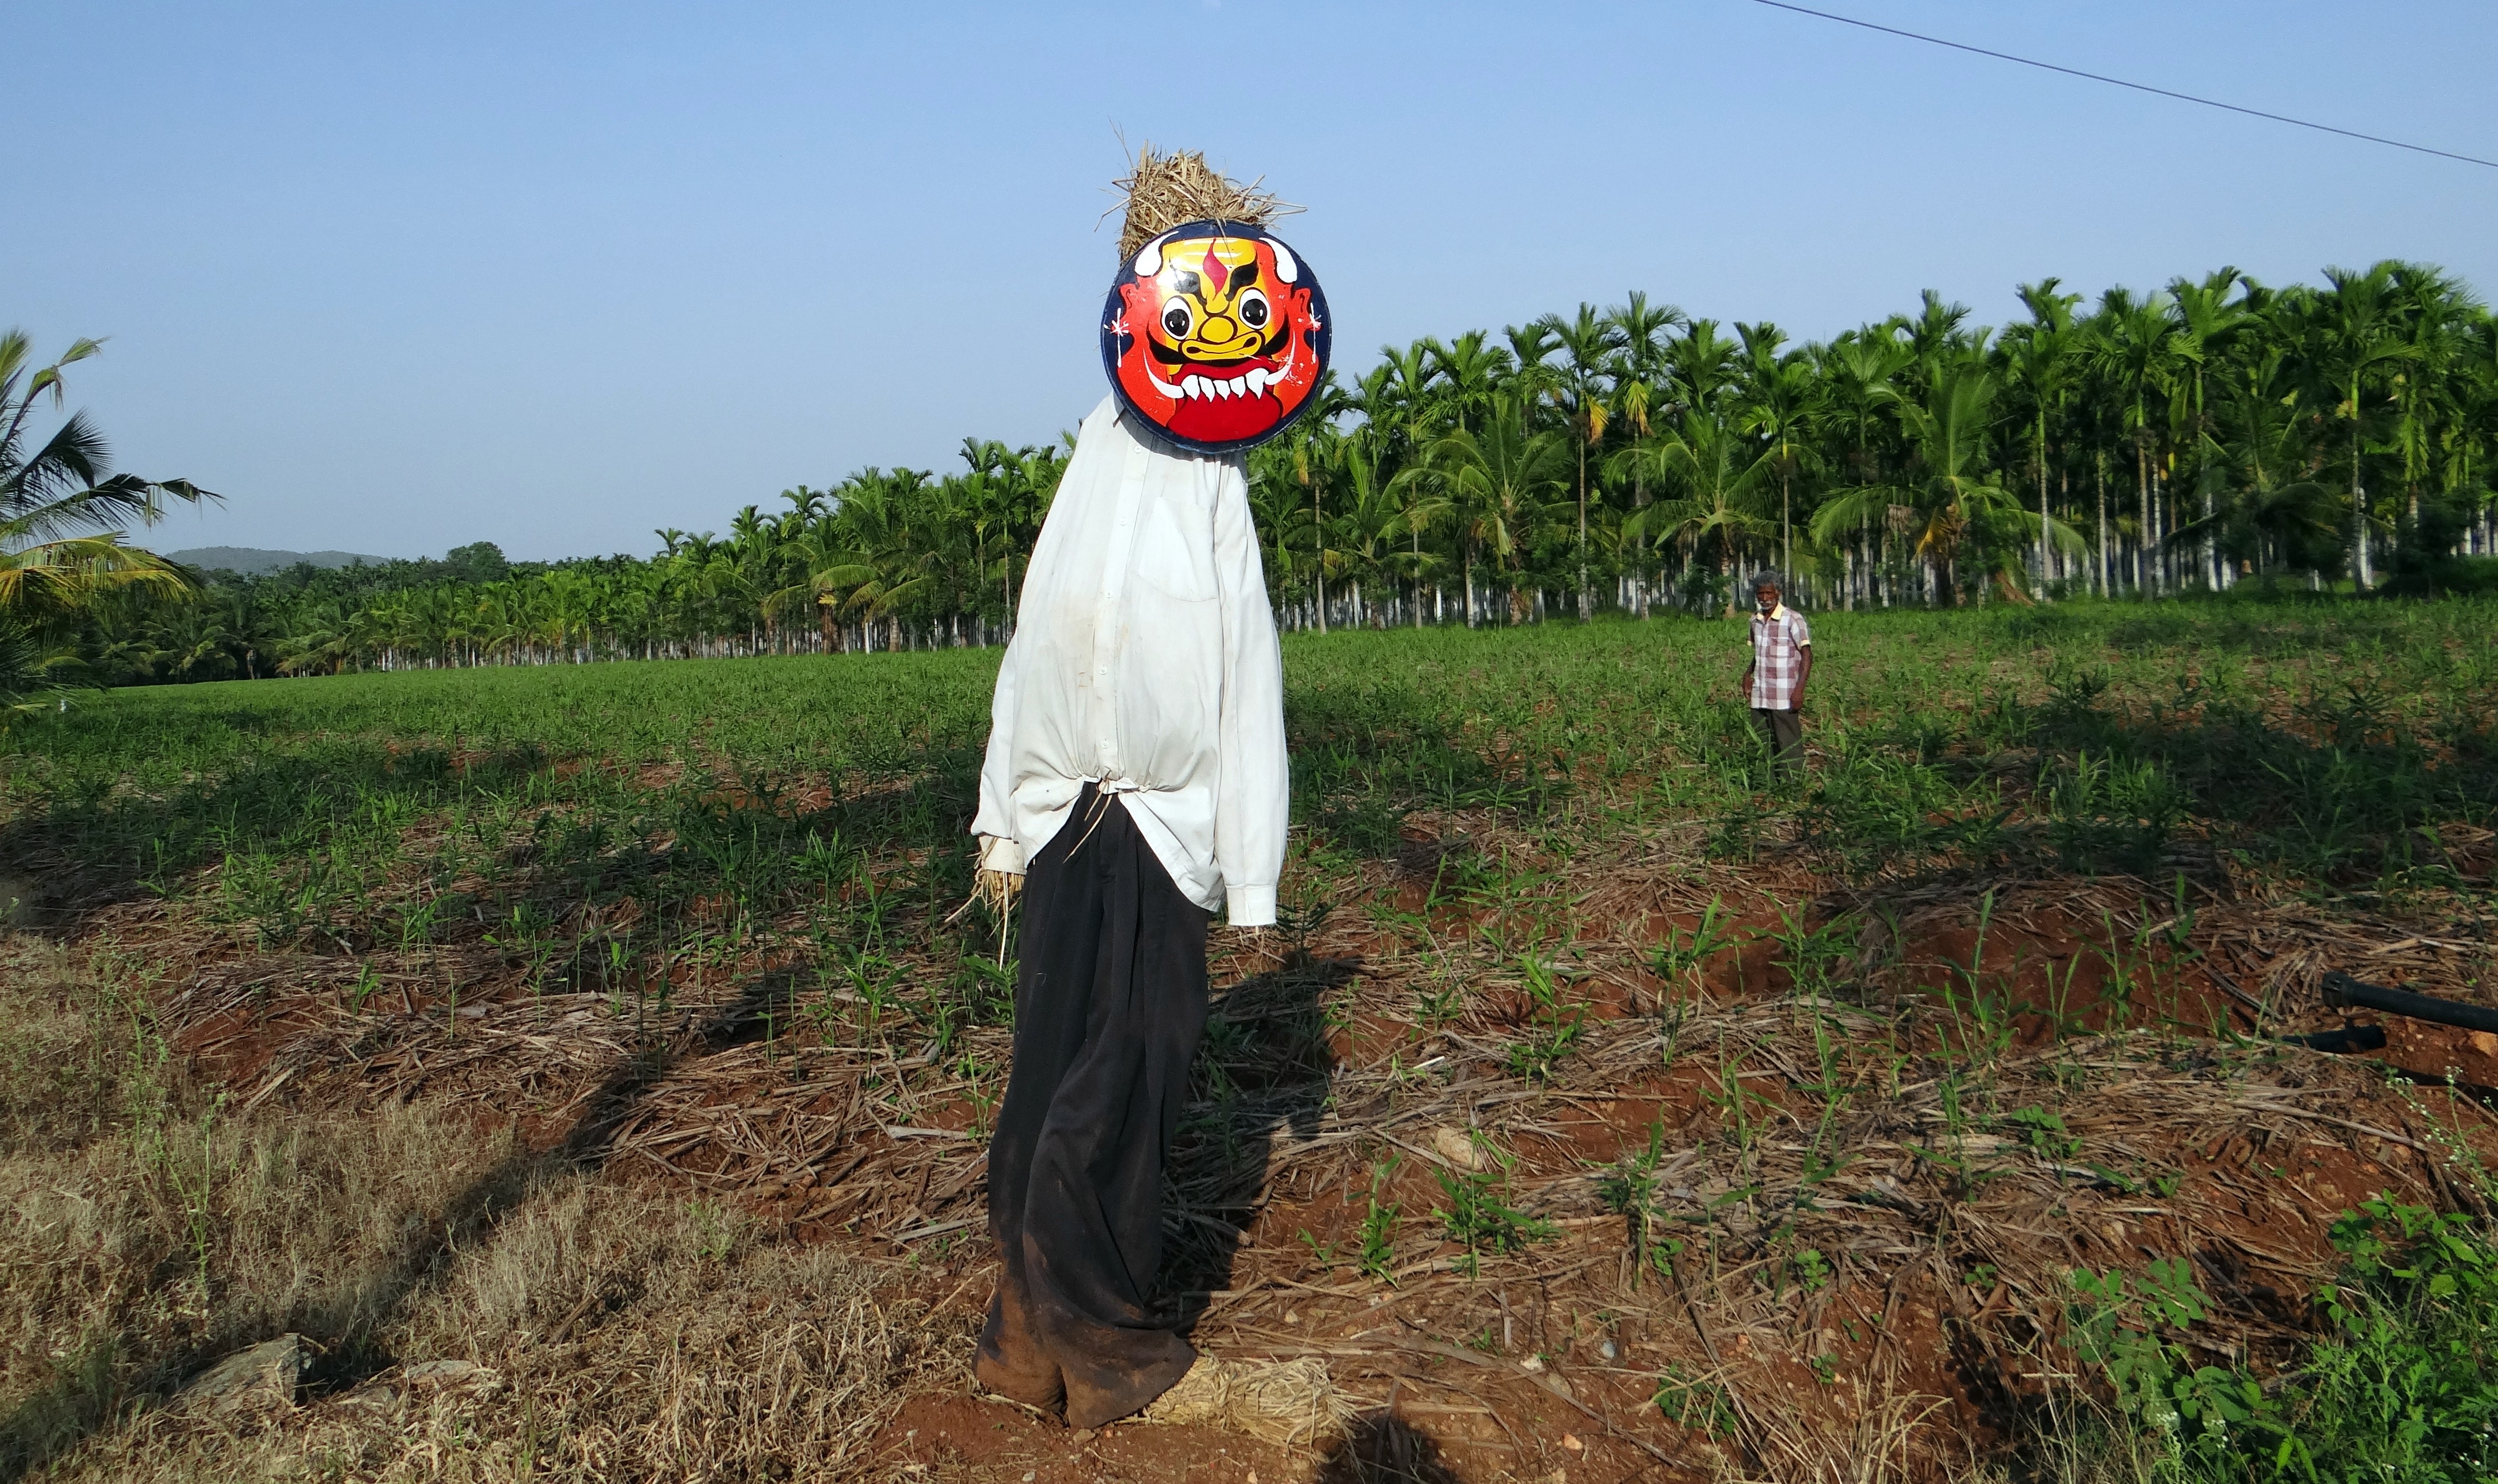
flower, agriculture, plantation, india, scarecrow, karnataka, chikmagalur, areca nut, areca palm, areca catechu, betelnut